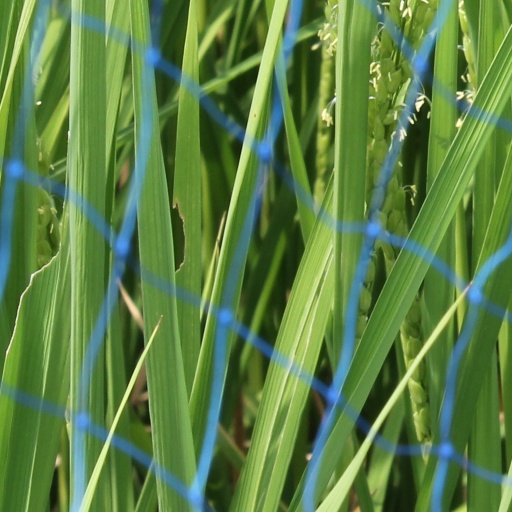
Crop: rice